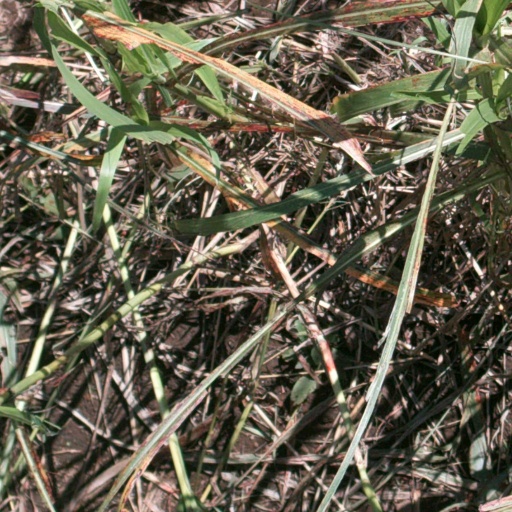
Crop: sorghum